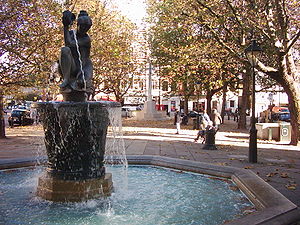
Sloane Square
Springvand på Sloane Square.
Sloane Square er en mindre plads på grænsen mellem Knightsbridge, Belgravia og Chelsea i London, England. Pladsen, der ligger 3,4 km. sydvest for Charing Cross, er en del af Hans Town, som blev anlagt af Henry Holland Snr. og Henry Holland Jnr. i 1771. Både området og pladsen er opkaldt efter Sir Hans Sloane, hvis efterkommere ejet området på daværende tidspunkt. Sloanes samling af kuriositeter blev starten på British Museum.